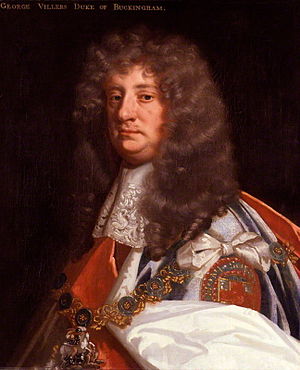
George Villiers, 2. hertug af Buckingham
George Villiers, 2. hertug af Buckingham.
George Villiers, 2. hertug af Buckingham var en engelsk minister, søn af George Villiers, 1. hertug af Buckingham.